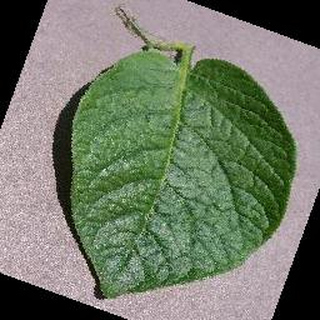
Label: healthy_potato